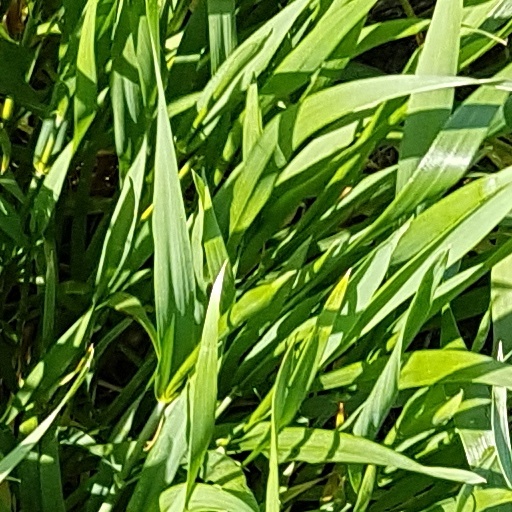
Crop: wheat